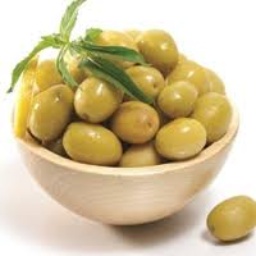
Label: green_olive